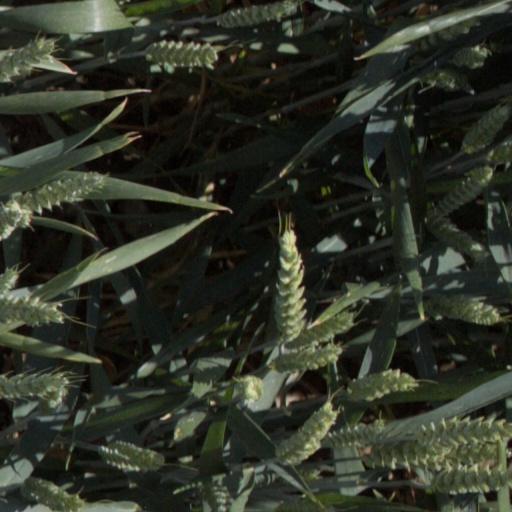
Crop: wheat